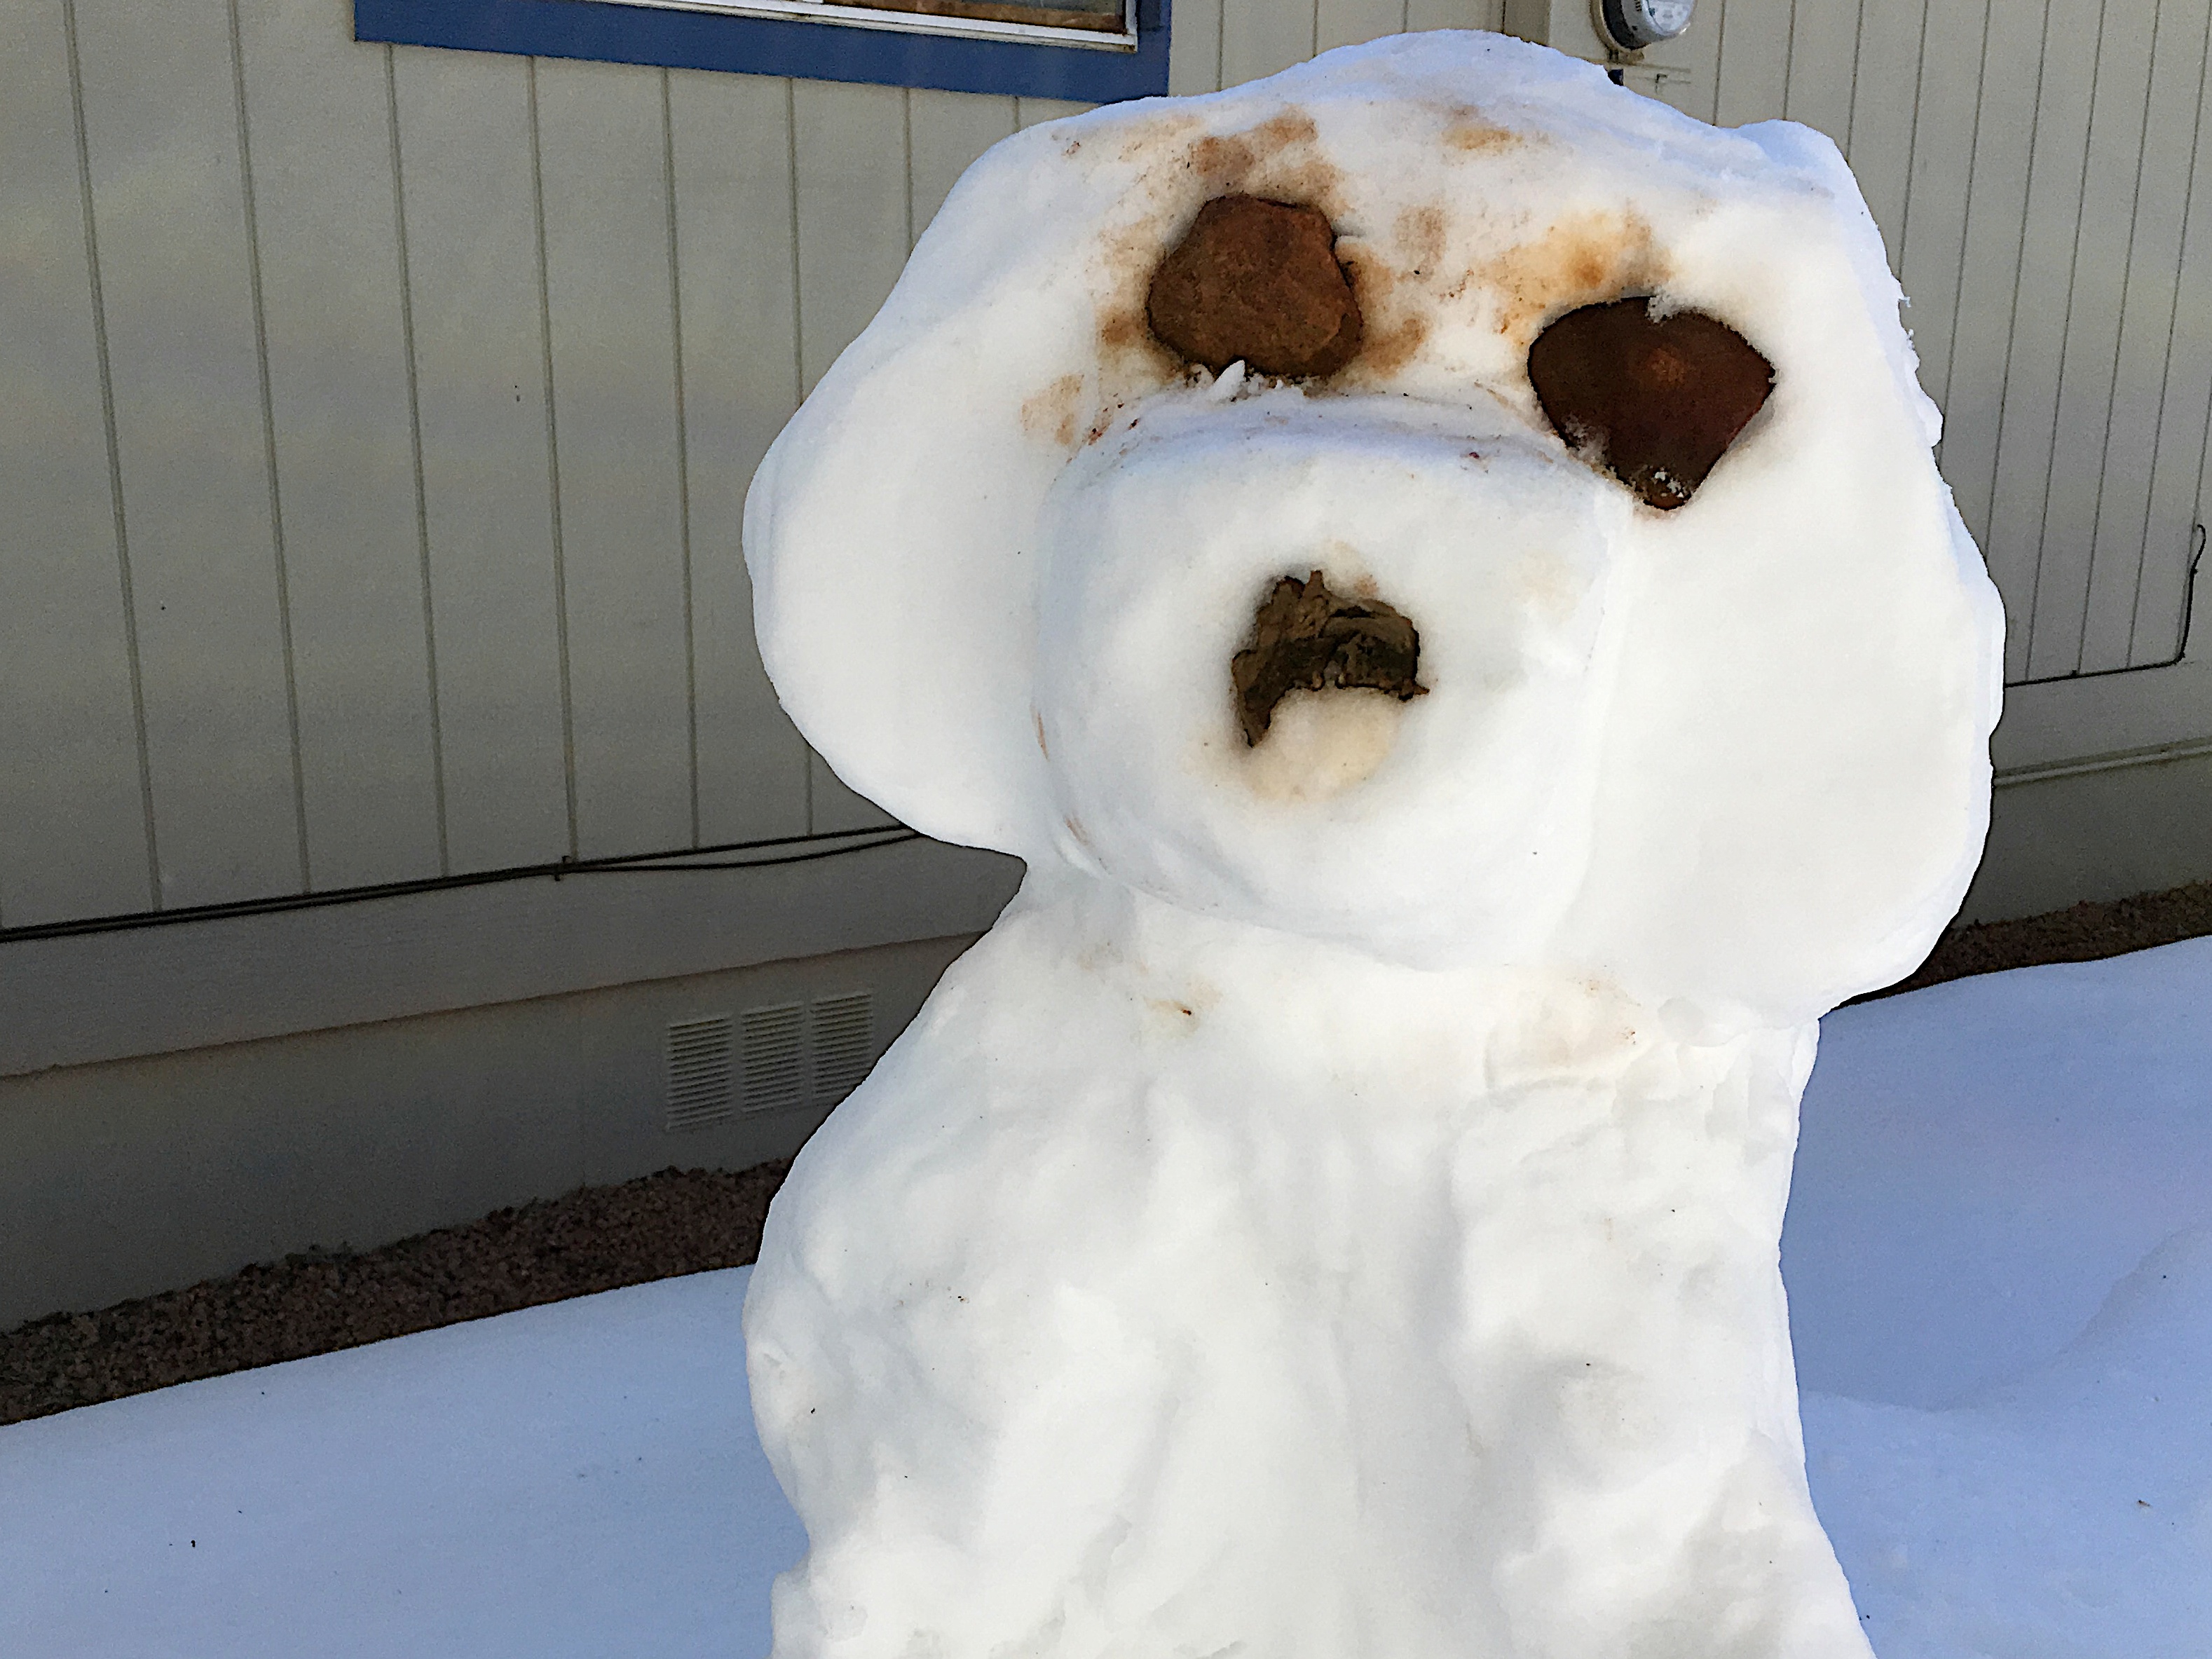
snow, winter, white, puppy, weather, snowman, stuffed toy